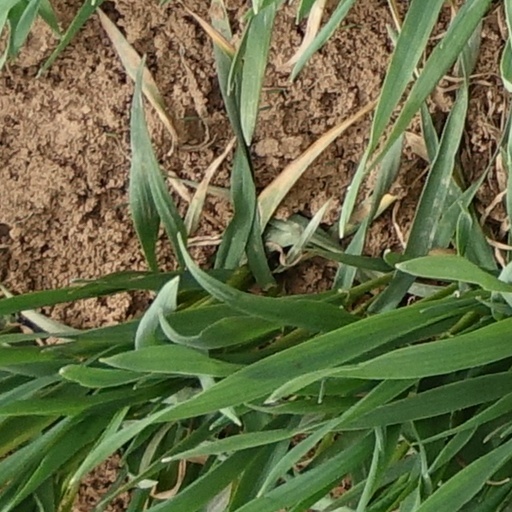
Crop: wheat